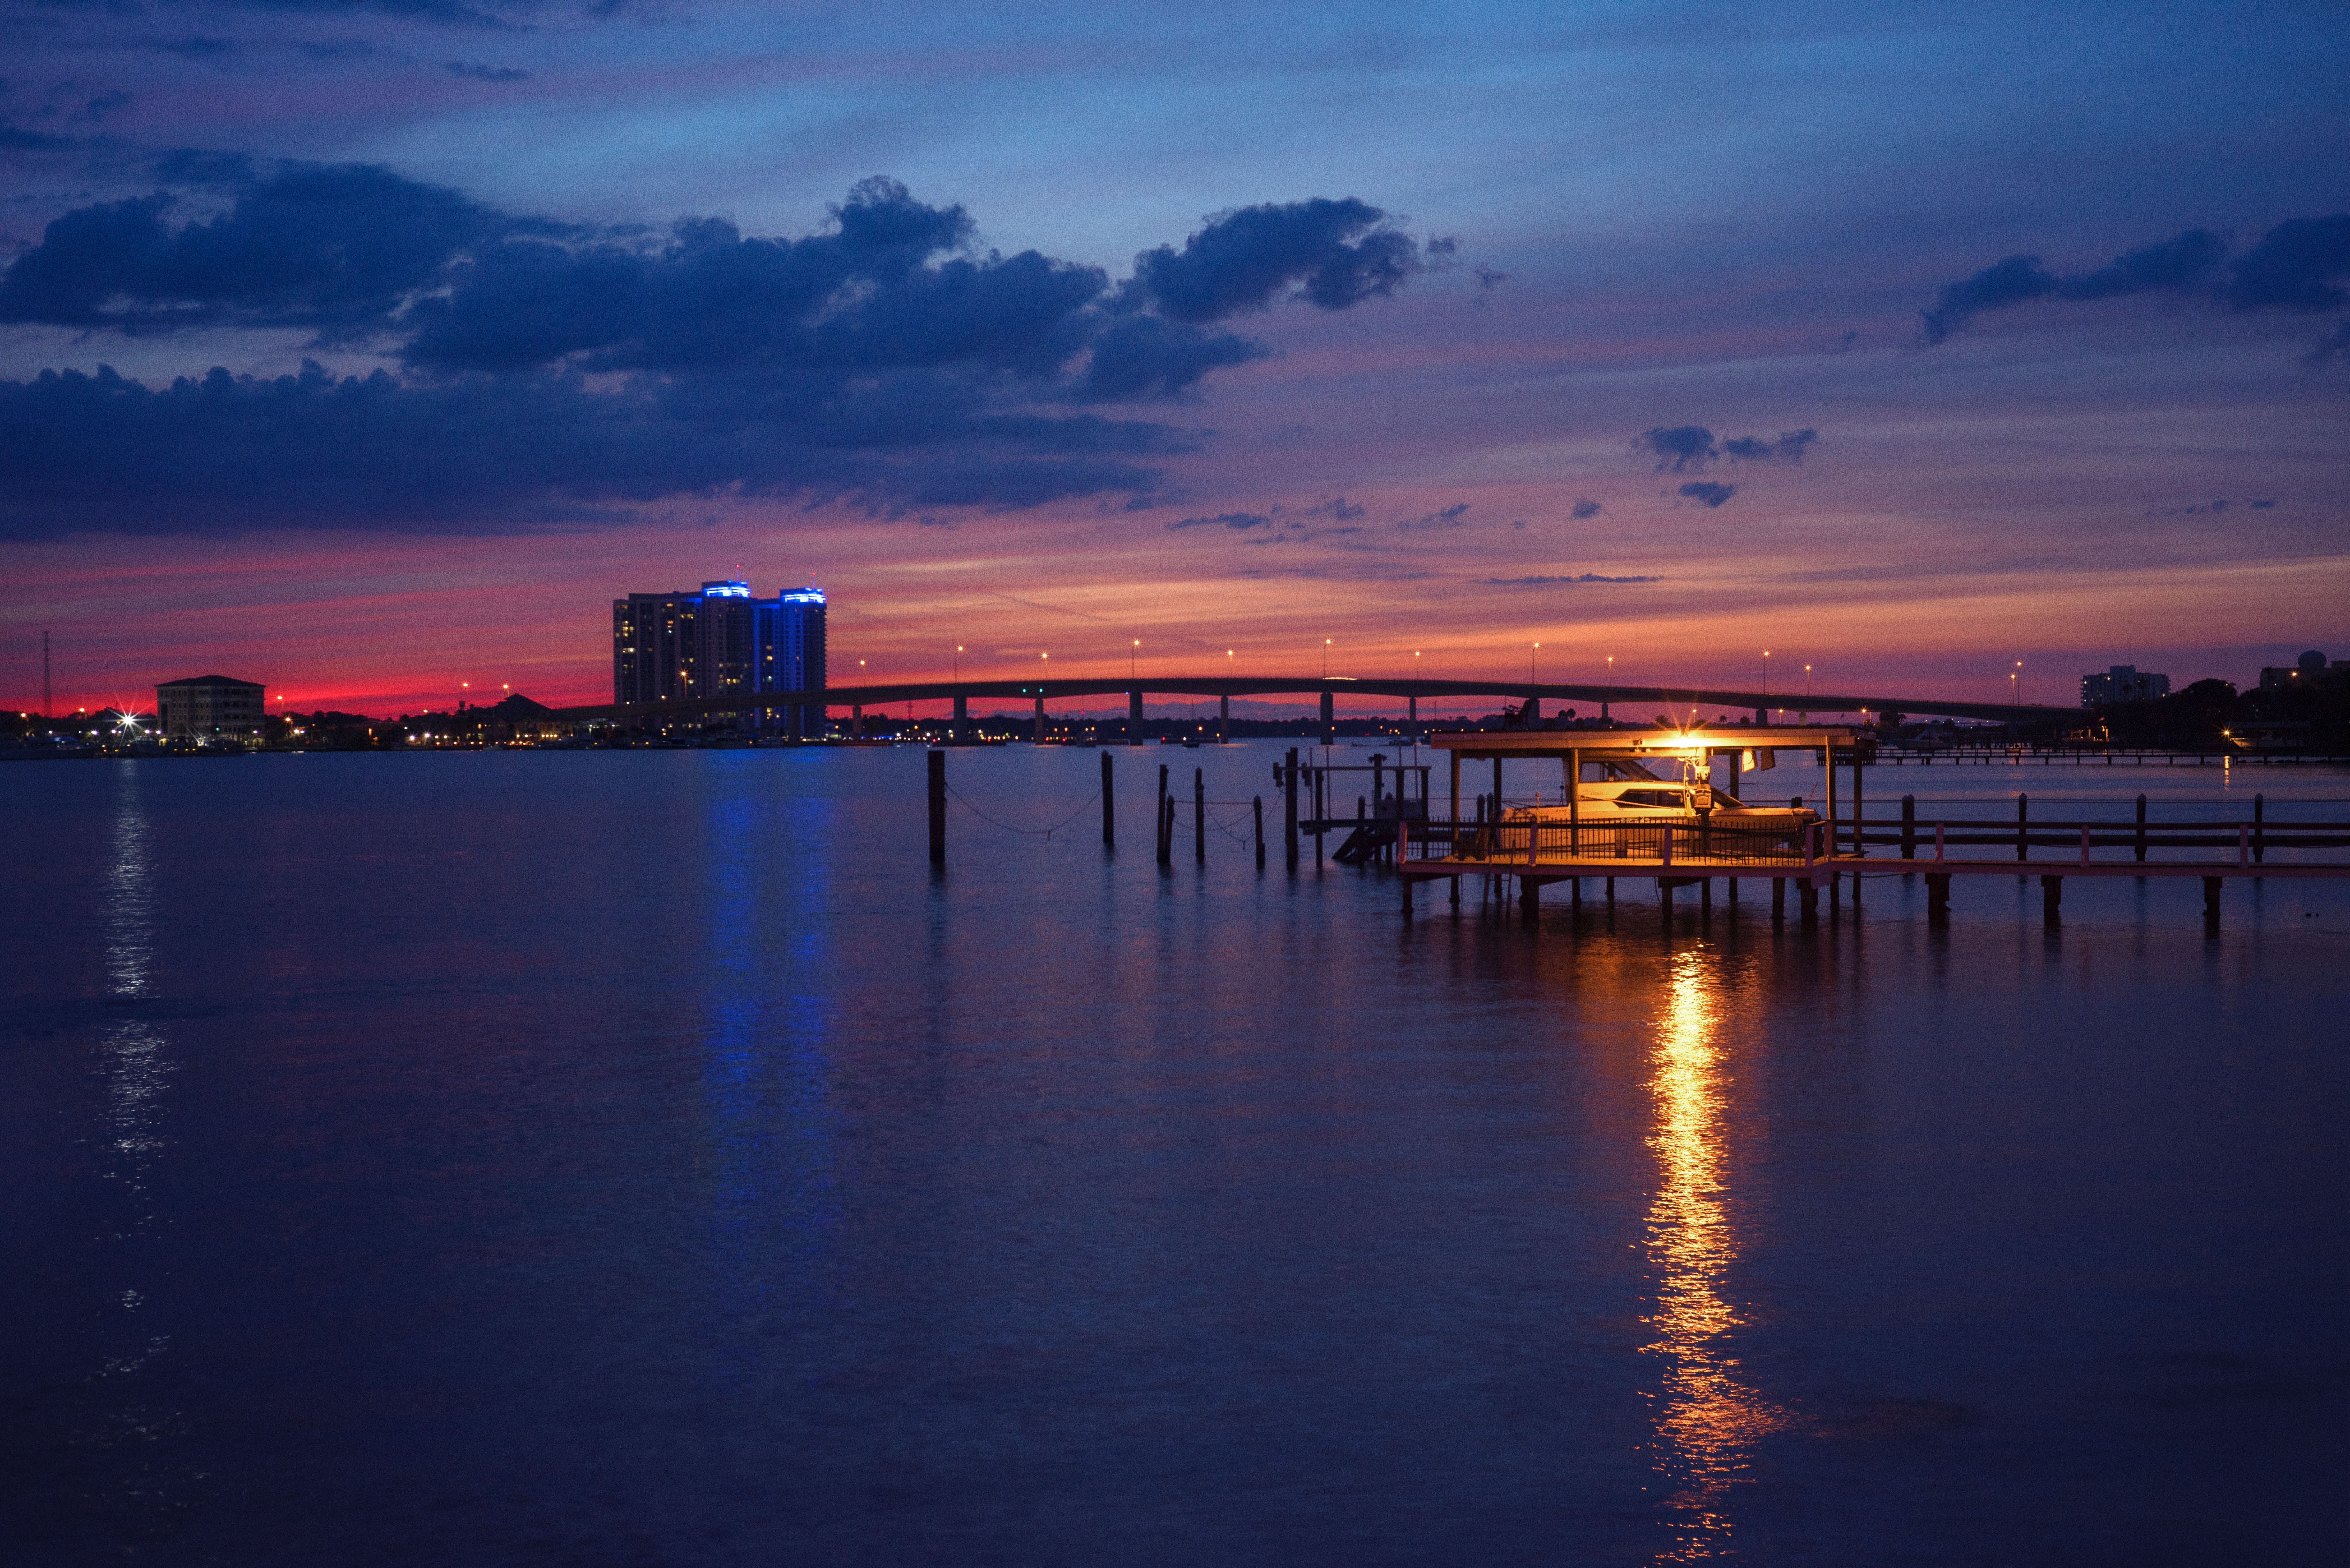
sky, reflection, water, blue, dusk, evening, cloud, river, night, horizon, afterglow, sunset, bridge, morning, waterway, sea, city, architecture, calm, lake, dawn, sunrise, ocean, reservoir, bank, channel, inlet, cityscape, bay